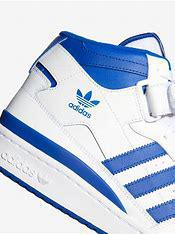
Brand: Adidas
Model: Forum Mid